Maria Anna Sophia of Saxony

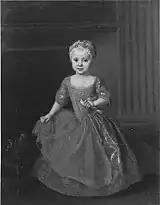
Maria Anna as a child, by Louis de Silvestre. C. 1735.

Maria Anna's parents had sixteen children; her most notable siblings were Frederick Christian, Elector of Saxony, Queen Maria Amalia of Spain and Maria Josepha, Dauphine of France, the mother of Kings Louis XVI, Louis XVIII of France, and Charles X of France.